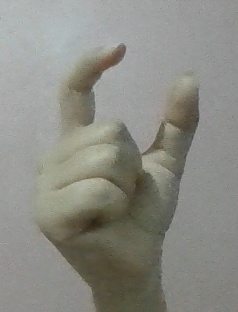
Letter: nun